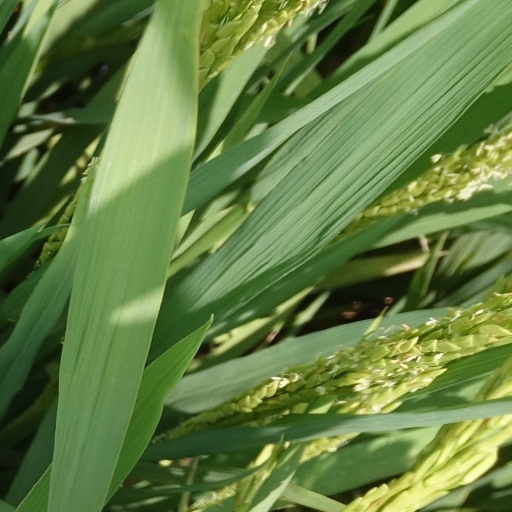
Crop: rice